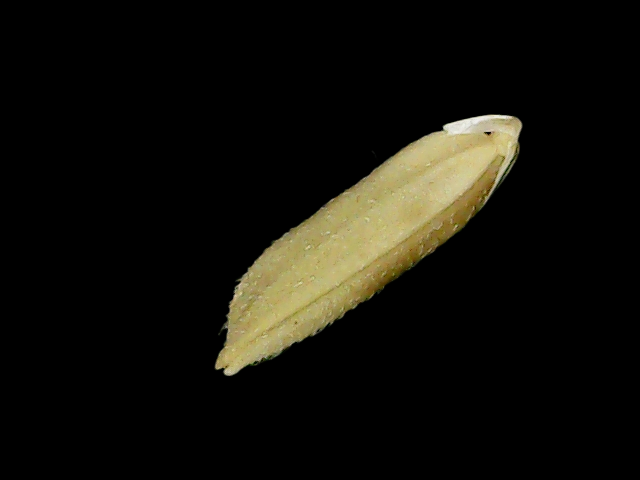
Rice variety: Bd75